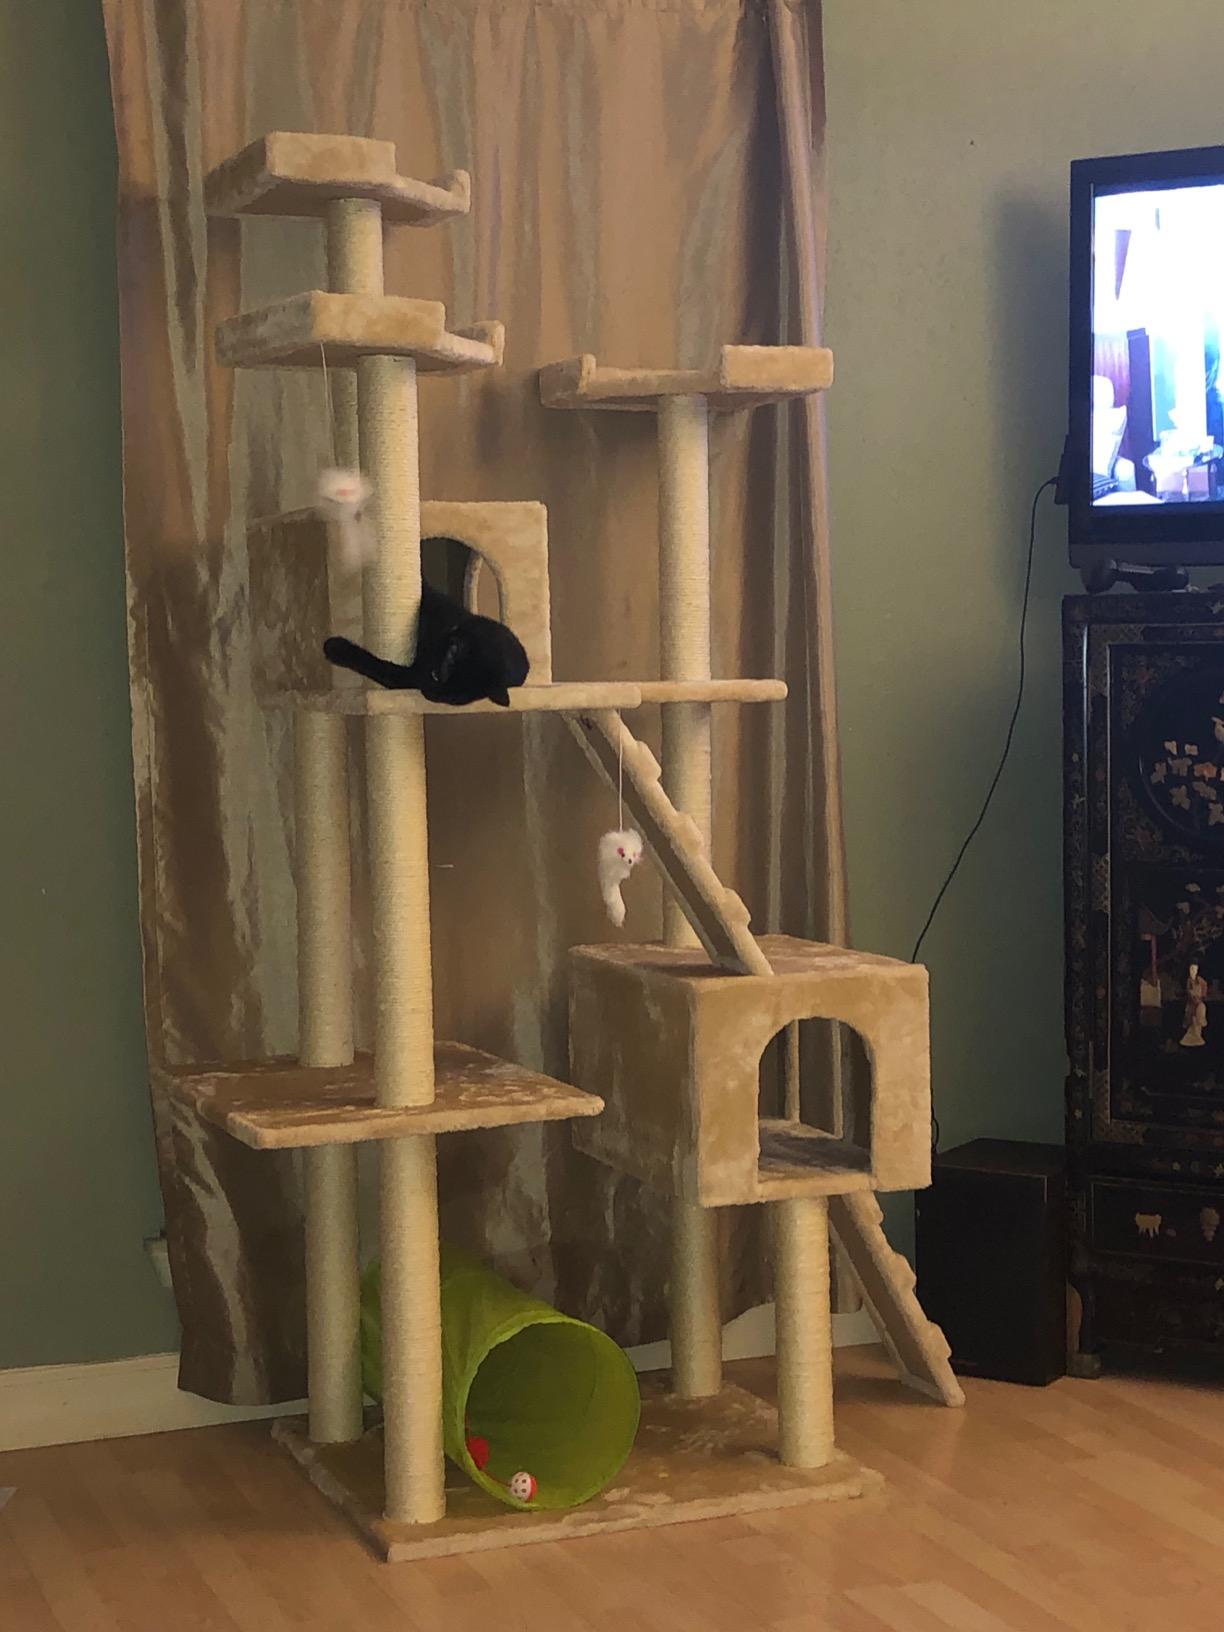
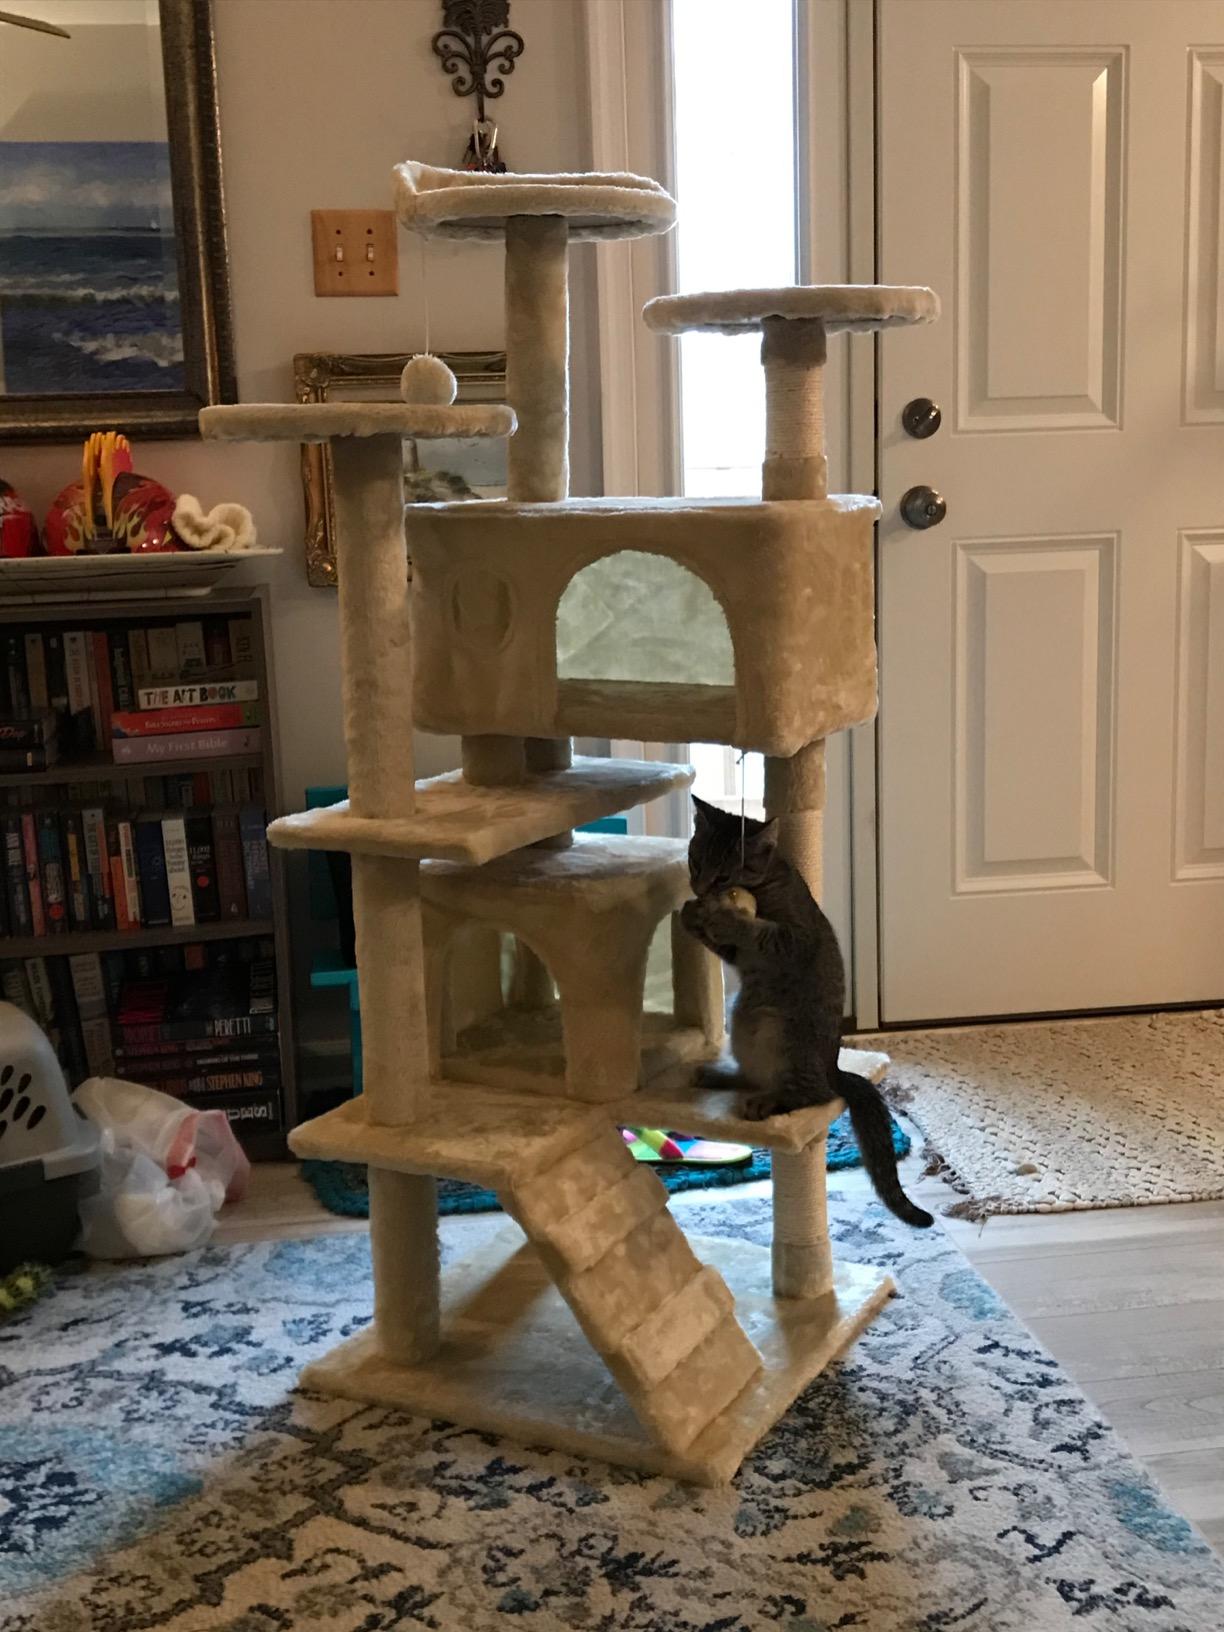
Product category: items_cat tree
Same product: no